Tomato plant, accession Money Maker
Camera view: bottom (45 deg); turntable rotation: 330 degrees
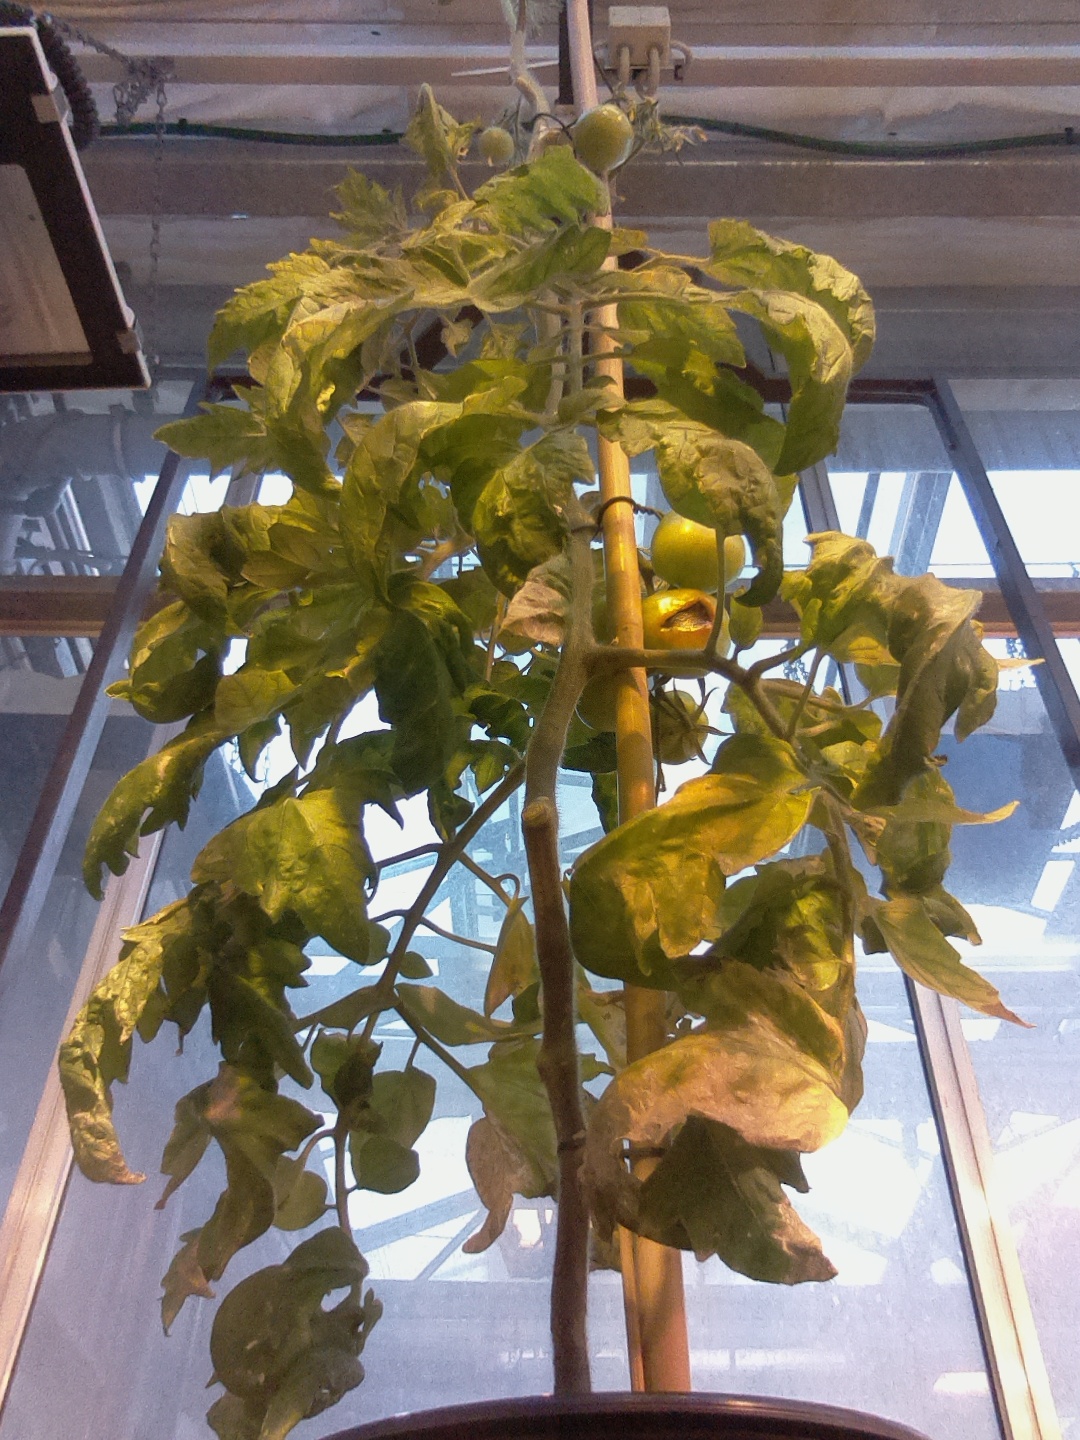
BBCH growth stage 79: 90% -100% of final fruit size